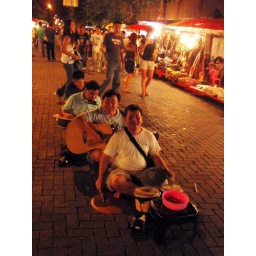
A real line-up of musicians sitting in middle of walking street making great music in Chiang Mai in Thailand.